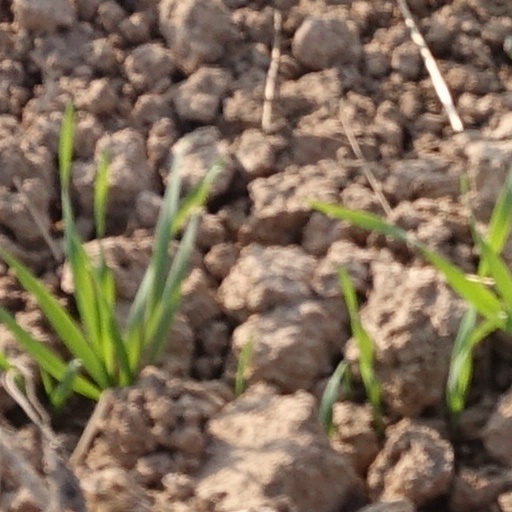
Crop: wheat